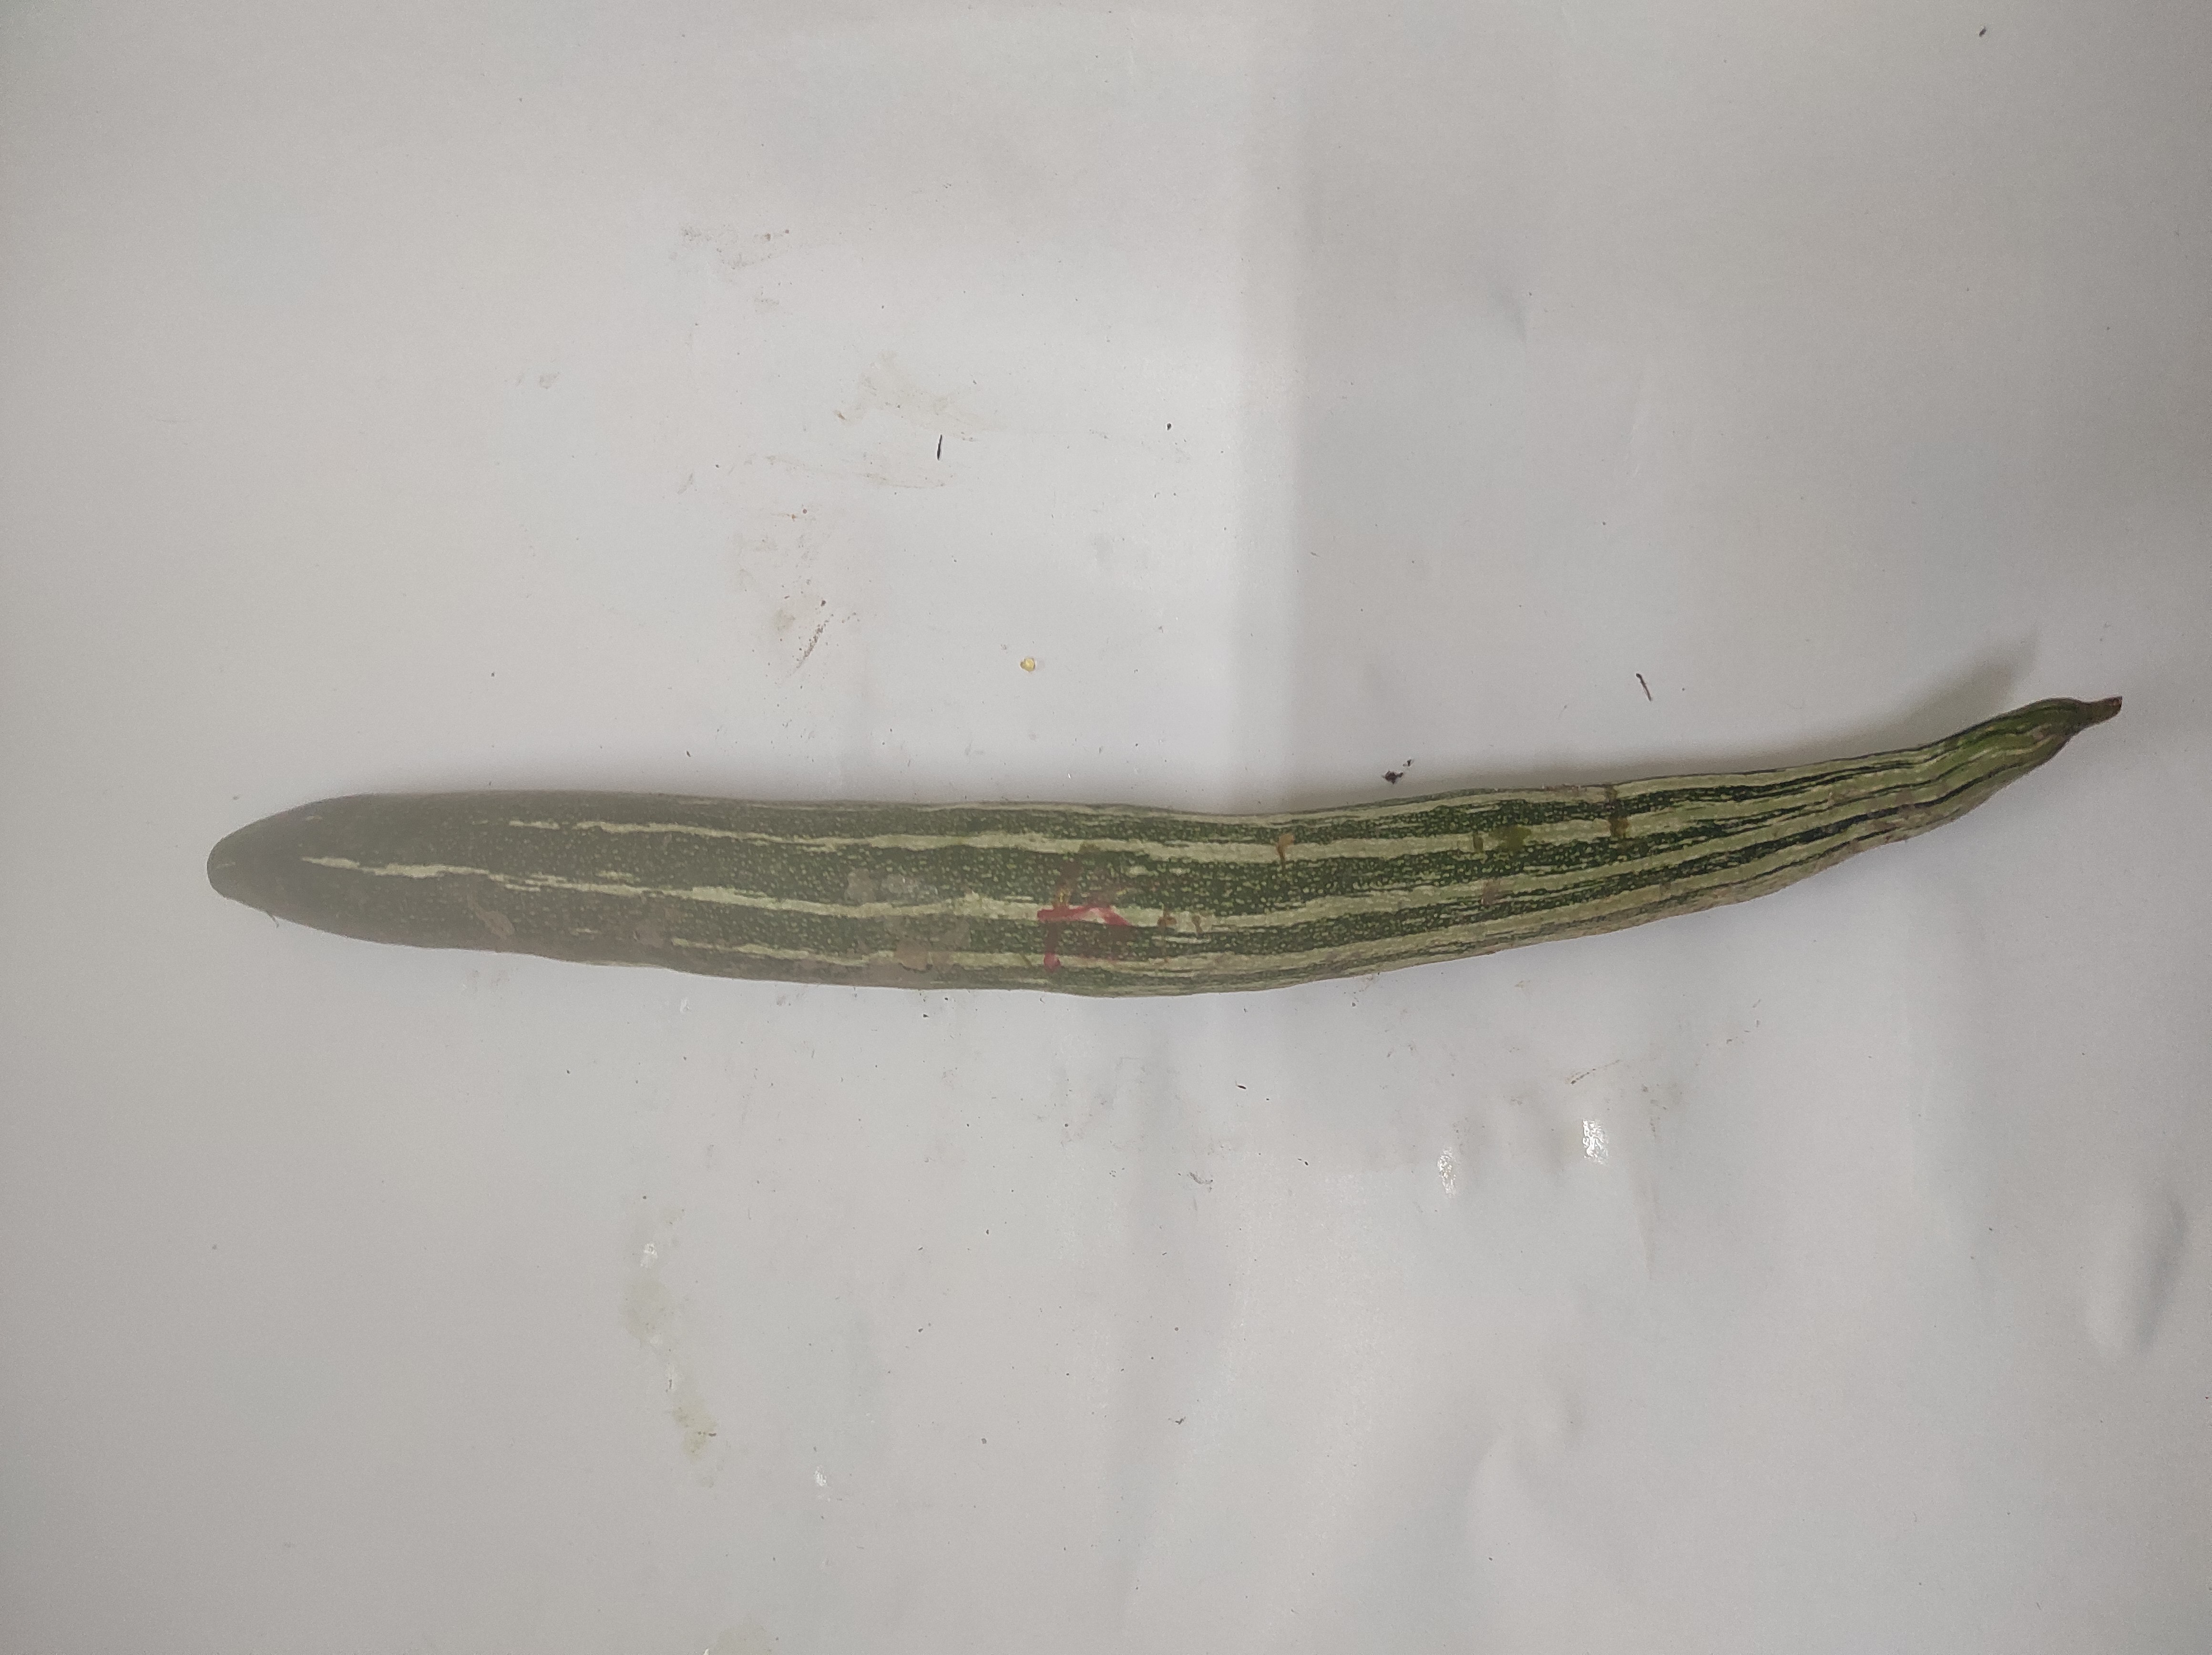
Crop: Snake Gourd
Condition: Severely Damaged